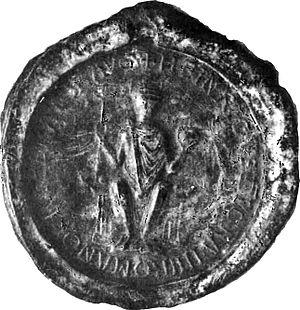
La querelle des Investitures est le conflit qui oppose la papauté et le Saint-Empire romain germanique entre 1075 et 1122. Elle tire son nom de l'investiture des évêques. Au Moyen Âge, l’investiture est un acte par lequel une personne met une autre en possession d'une chose. Au XIᵉ siècle, les souverains estiment que le fait de confier à un évêque ou à un curé des biens matériels leur permet de choisir l'officiant et de lui accorder les investitures spirituelles. Cette mainmise du pouvoir temporel sur le pouvoir spirituel a comme conséquence une défaillance profonde du clergé, qui n'assure plus son rôle.